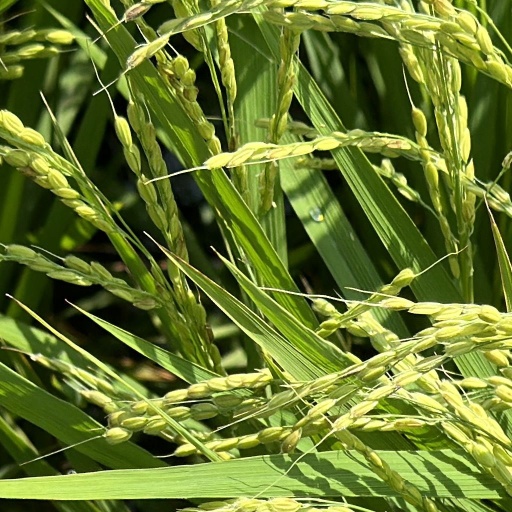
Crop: rice